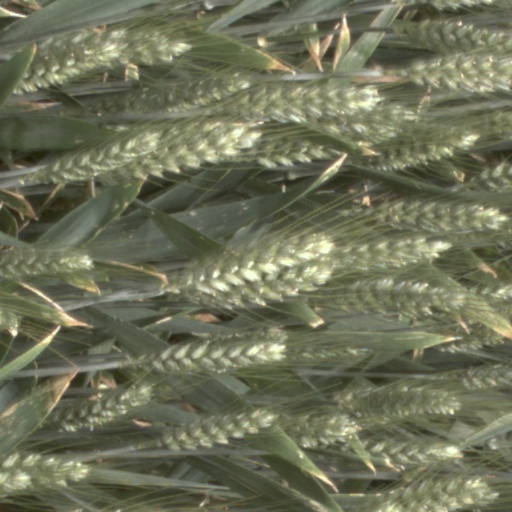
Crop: wheat